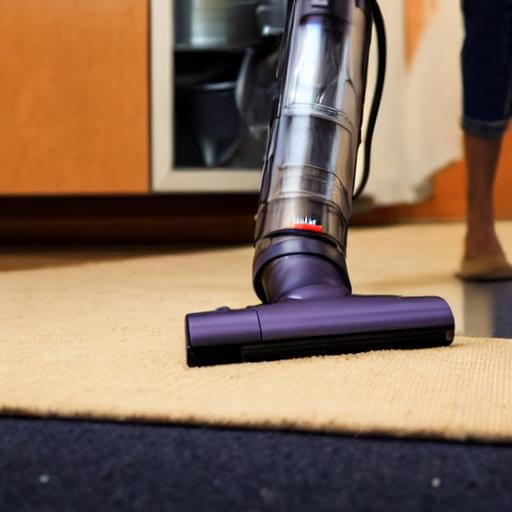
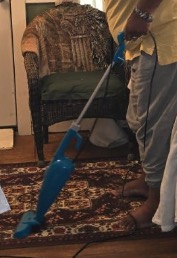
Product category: items_vacuum
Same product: no